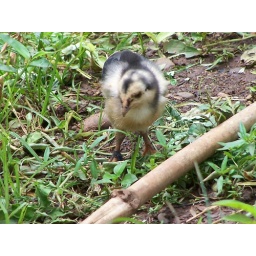
bird fleu in a small cute package